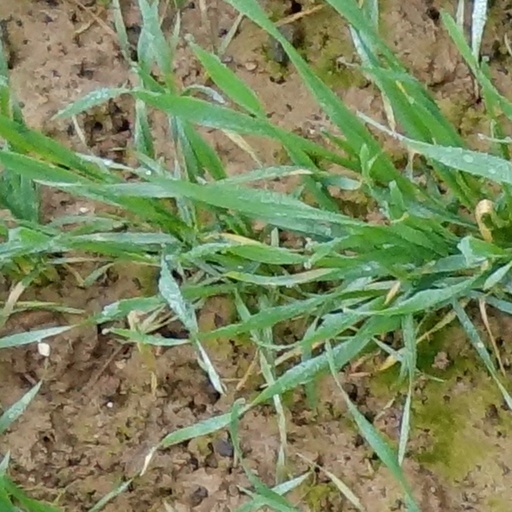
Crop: wheat